Cagot

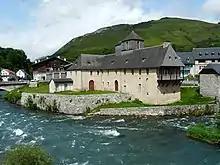
Château des Nestes in Arreau

In 1709, the influential politician planned and constructed the manufacturing town of Nuevo Baztán (after his native Baztan Valley in Navarre) near Madrid. He brought many Cagot settlers to Nuevo Baztán, but after some years, many returned to Navarre, unhappy with their work conditions.